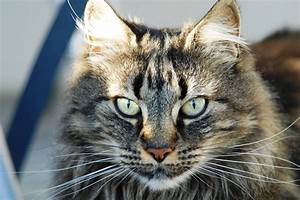
Label: cat